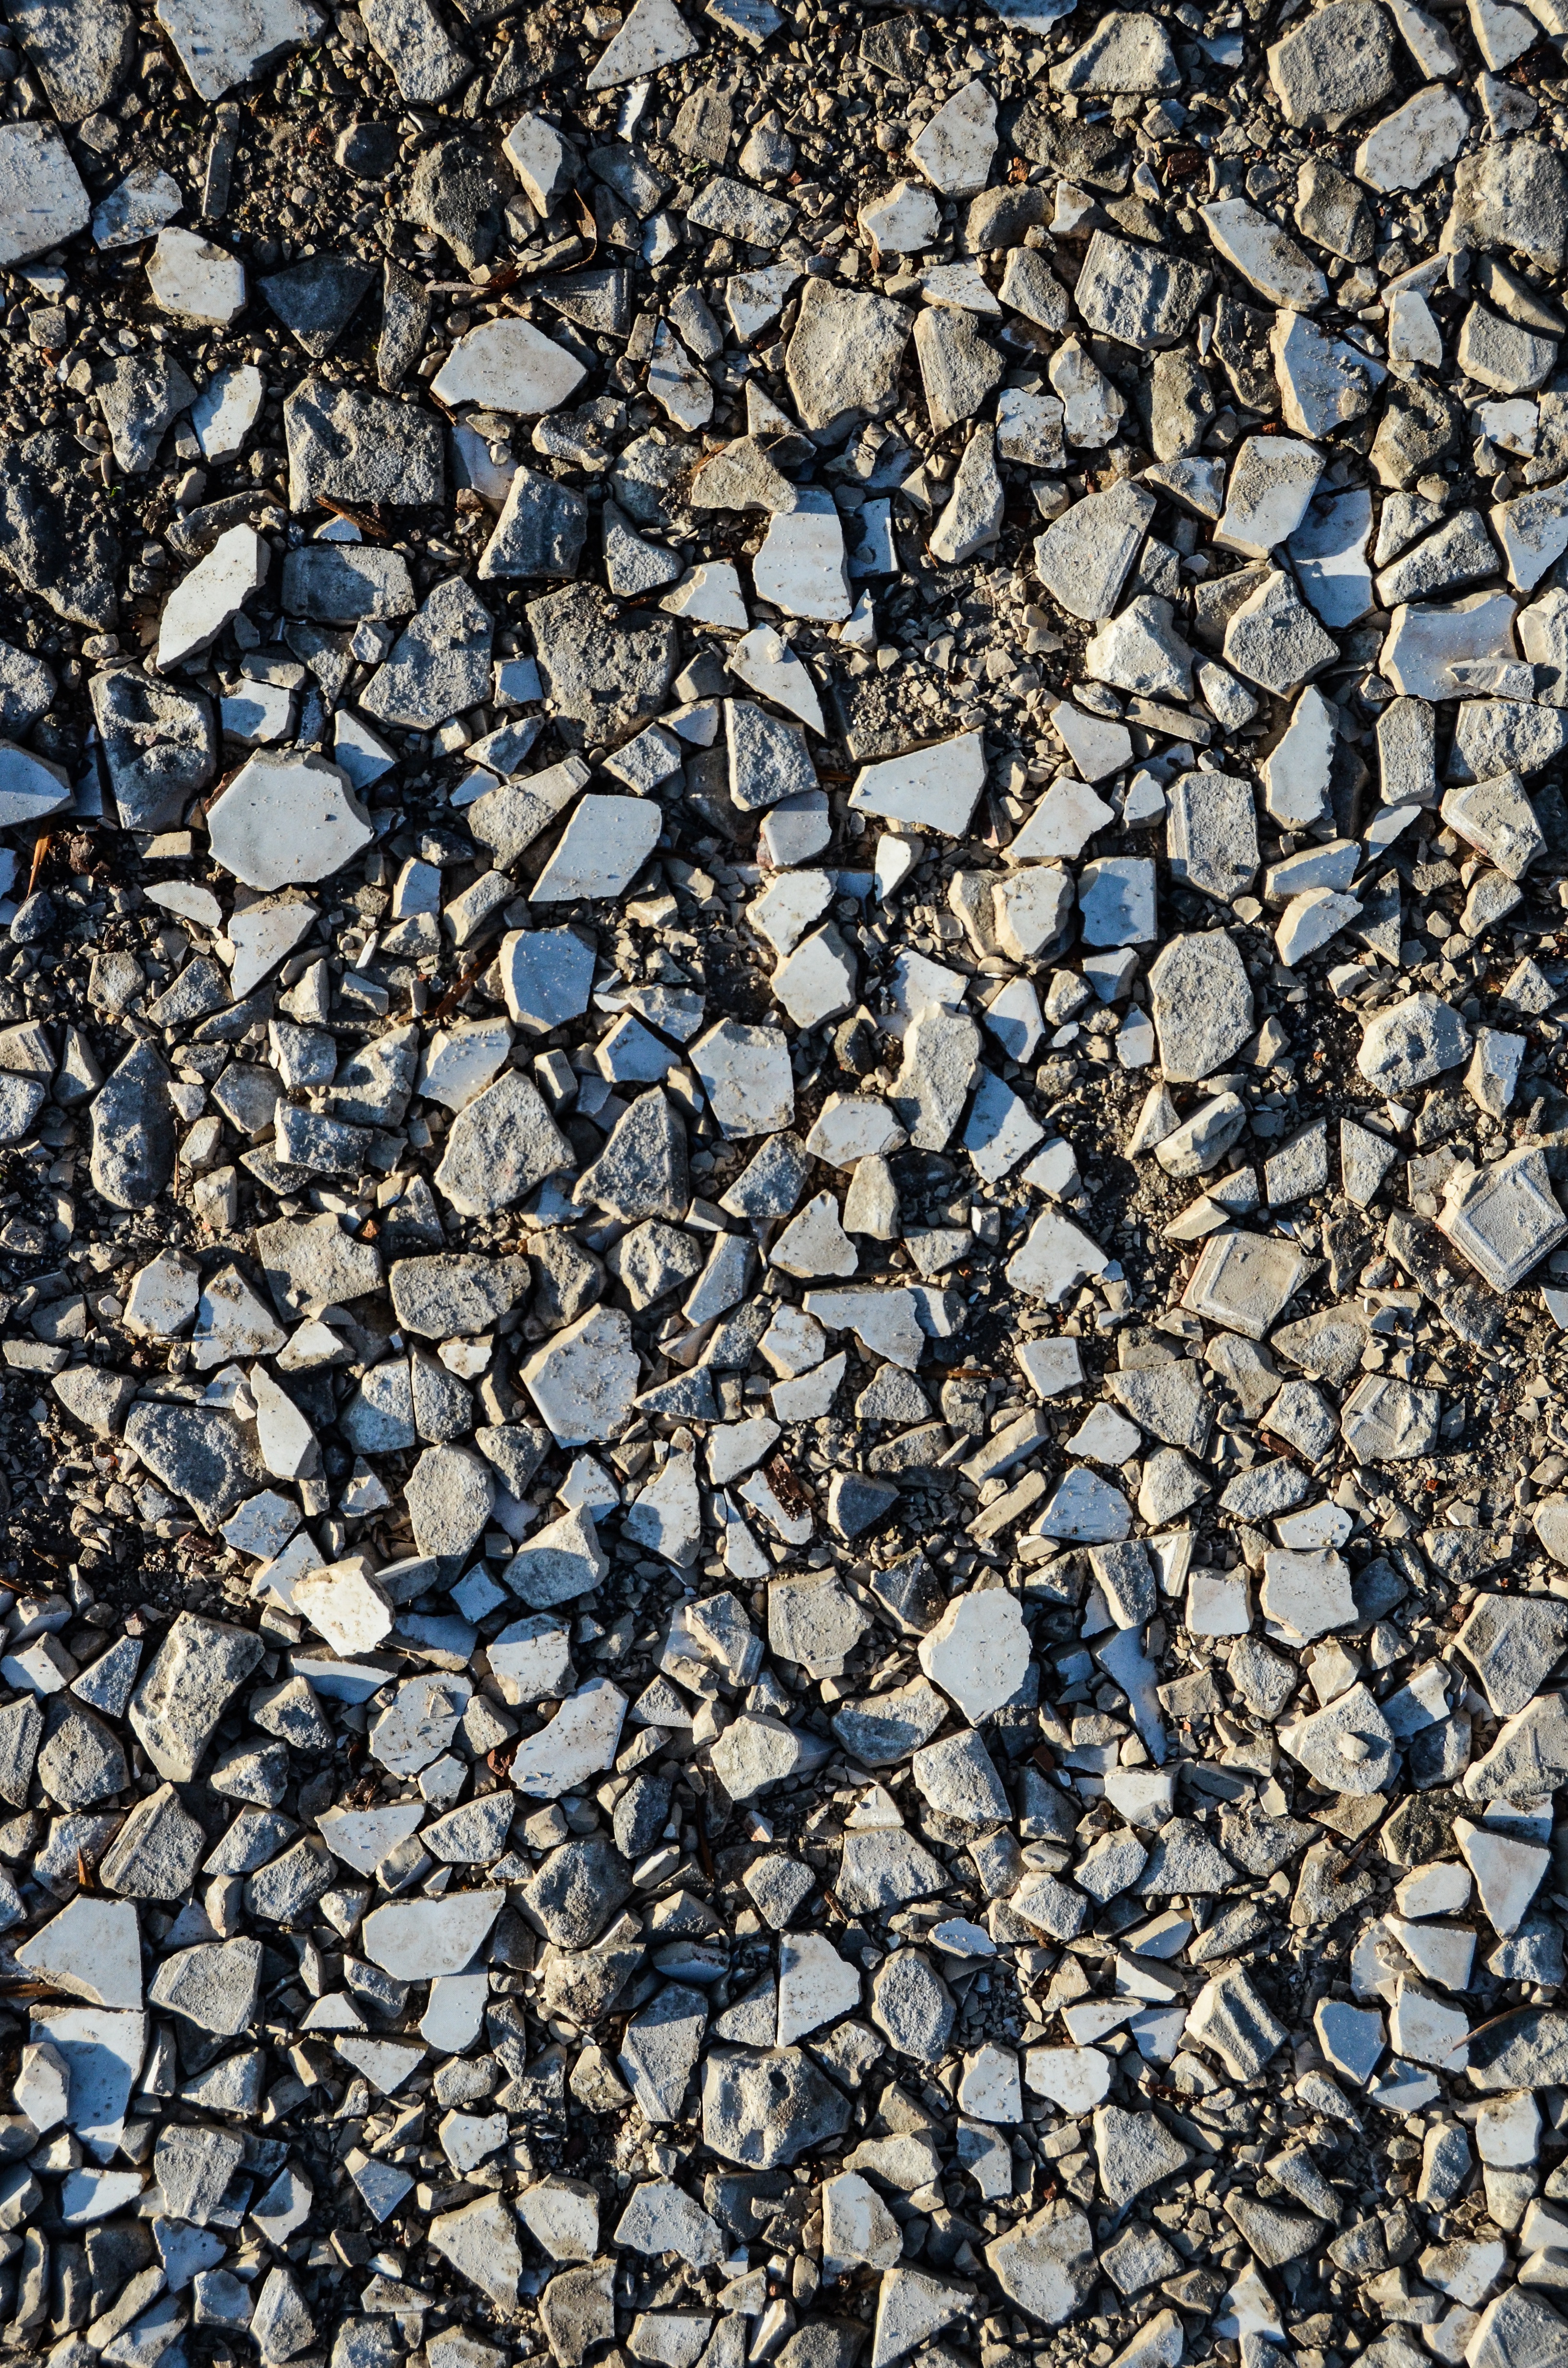
rock, wood, texture, leaf, asphalt, pebble, soil, stone wall, material, rubble, gravel, pebbles, the background, the stones, flooring, road surface